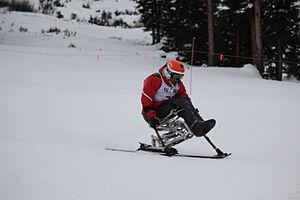
Arly Aristides Velásquez Penaloza est un skieur handisport mexicain, né le 17 août 1988.